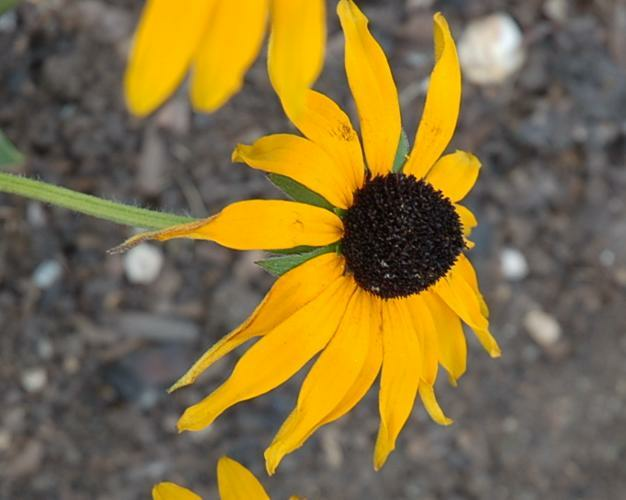
Flower: black-eyed susan